Josh Lundstram

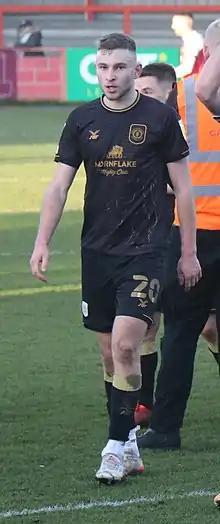
Lundstram (February 2022)

Joshua Lundstram (born 19 February 1999) is an English professional footballer who plays as a midfielder for club Eastleigh.